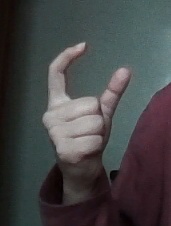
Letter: nun